F. G. Natesa Iyer

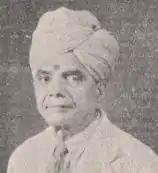

F. G. Natesa Iyer (11 November 1880 – 23 January 1963) was an Indian activist in the Indian National Congress during the Indian independence movement. He was also one of the pioneers of modern Tamil drama and Tamil cinema. He was a talent scout who recognized merit and promoted many youngsters, who went on to become great performers in Carnatic music.